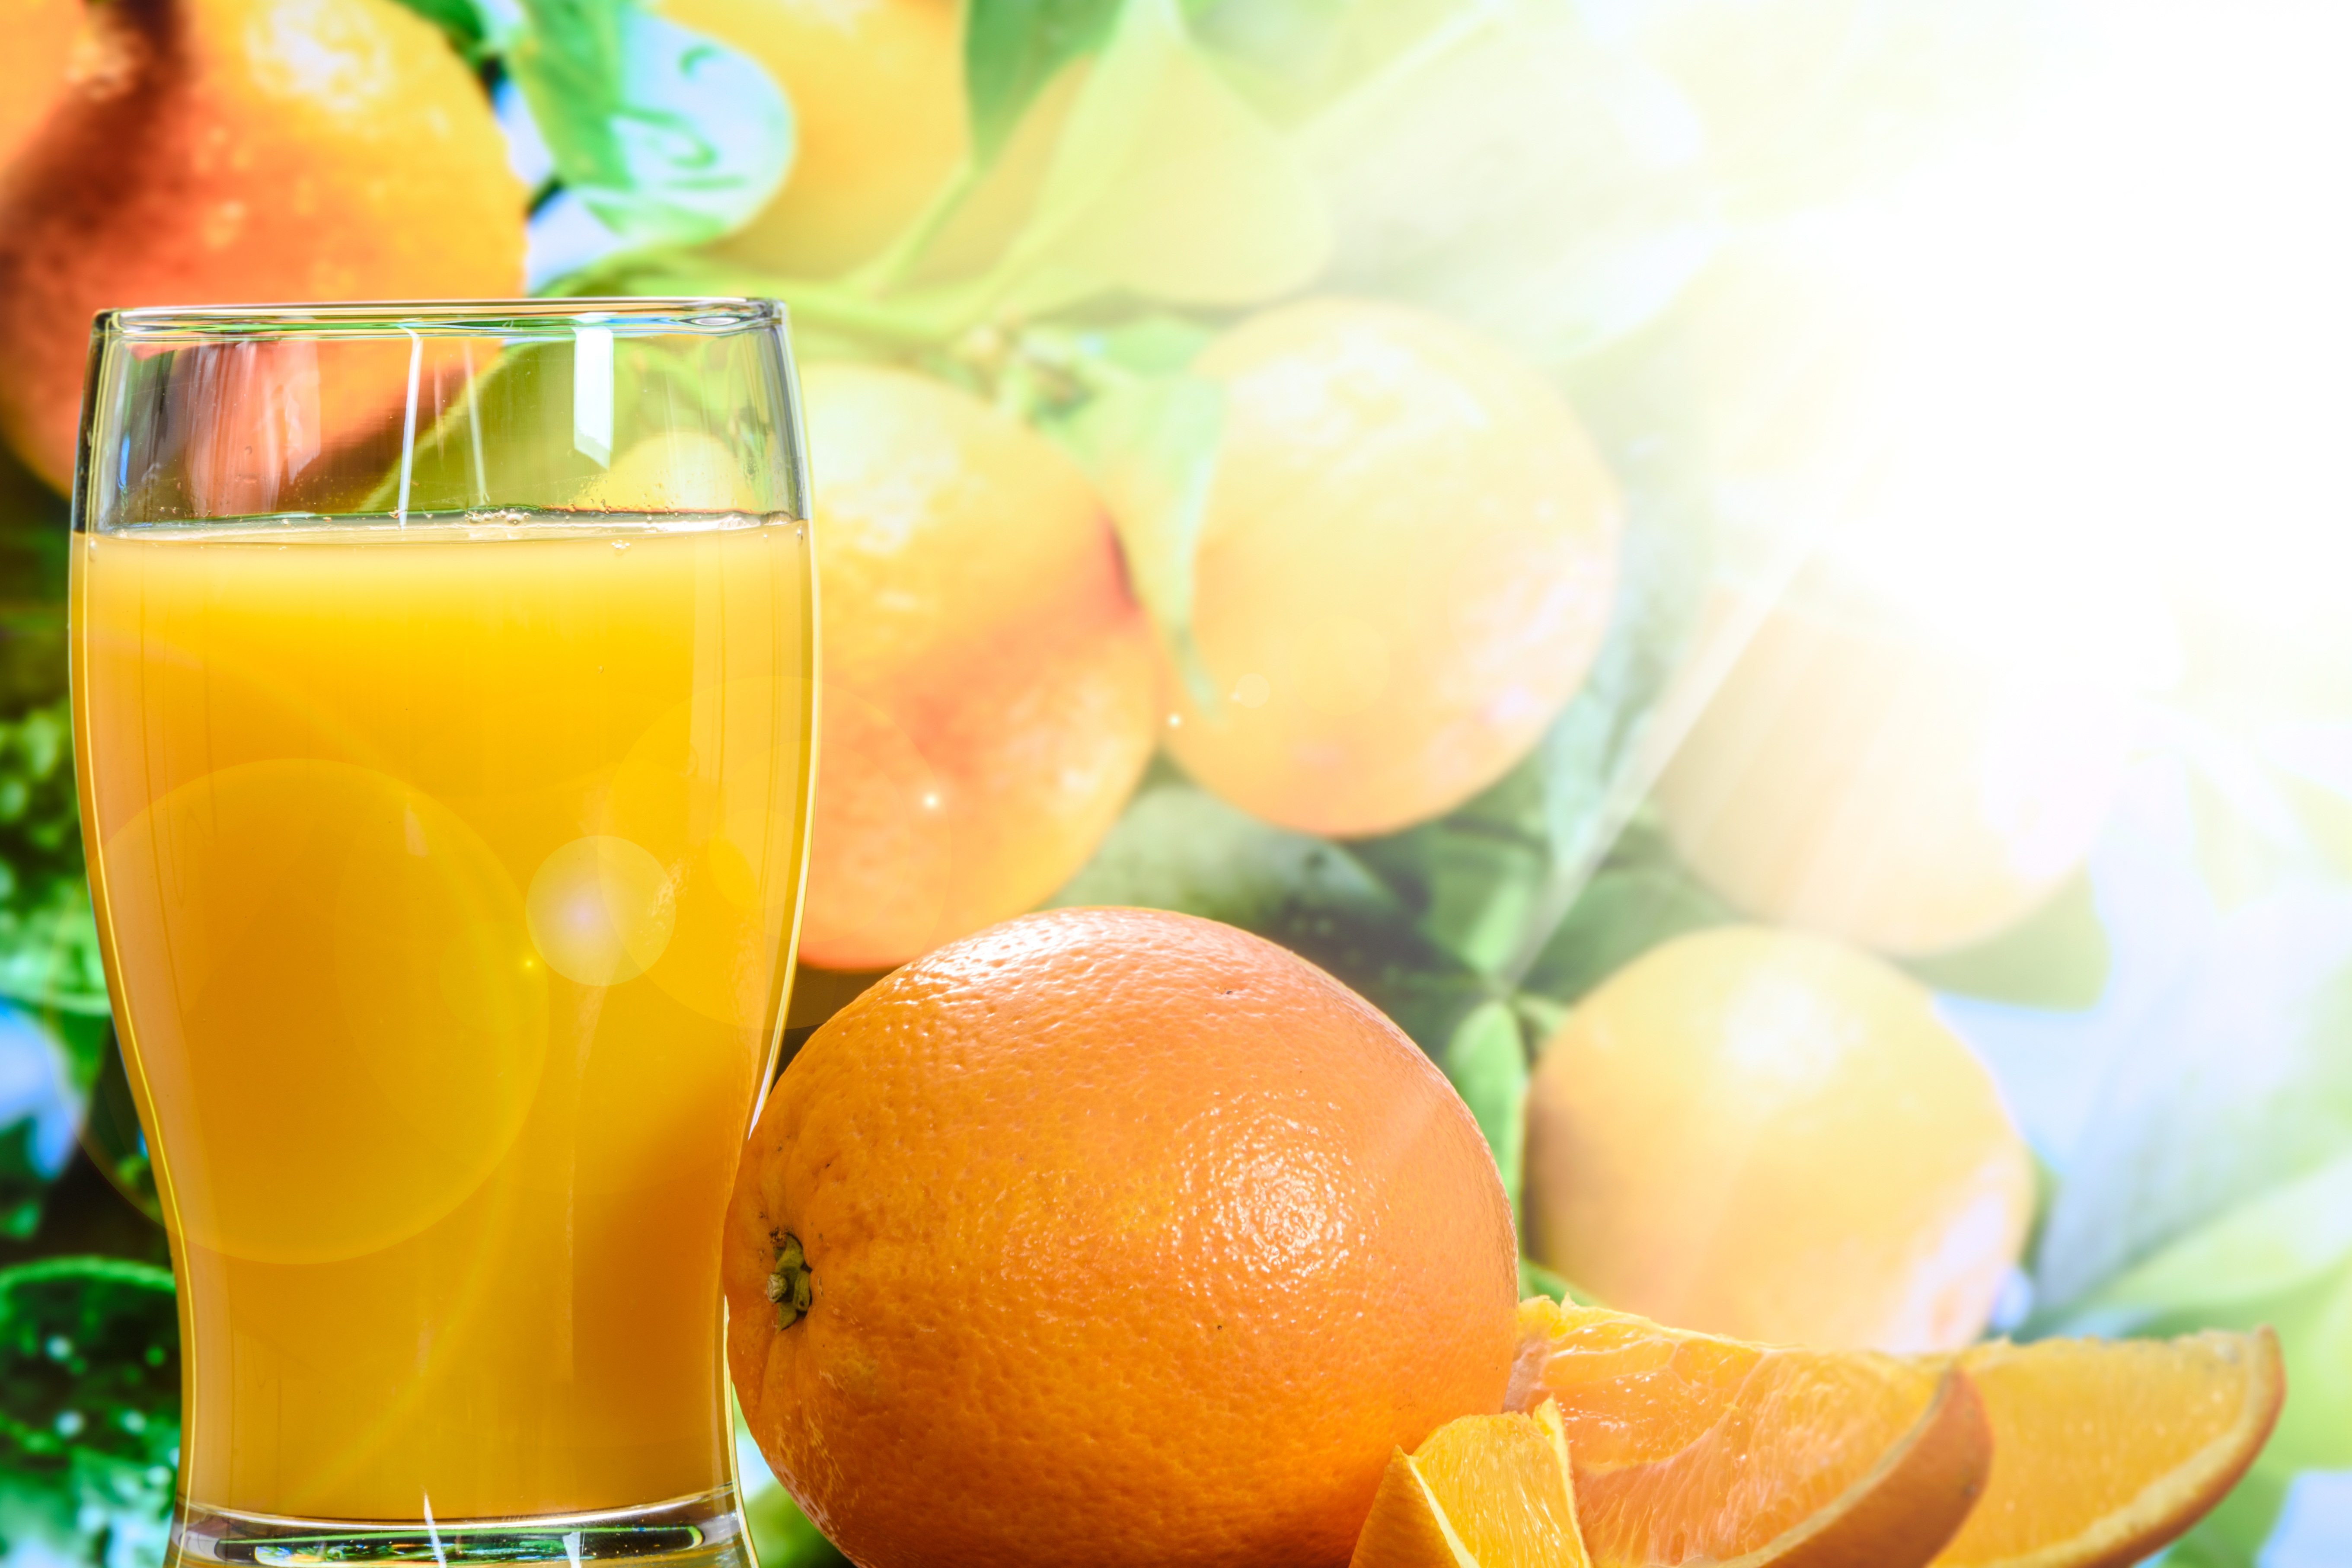
tree, nature, outdoor, cold, plant, white, farm, fruit, sweet, glass, orchard, cup, orange, food, green, produce, natural, fresh, lemonade, drink, agriculture, garden, juicy, healthy, health, juice, vitamin, sunny, eating, tangerine, plantation, orange juice, clementine, the sun, development, organic, citrus, the background, flowering plant, land plant, the tropical